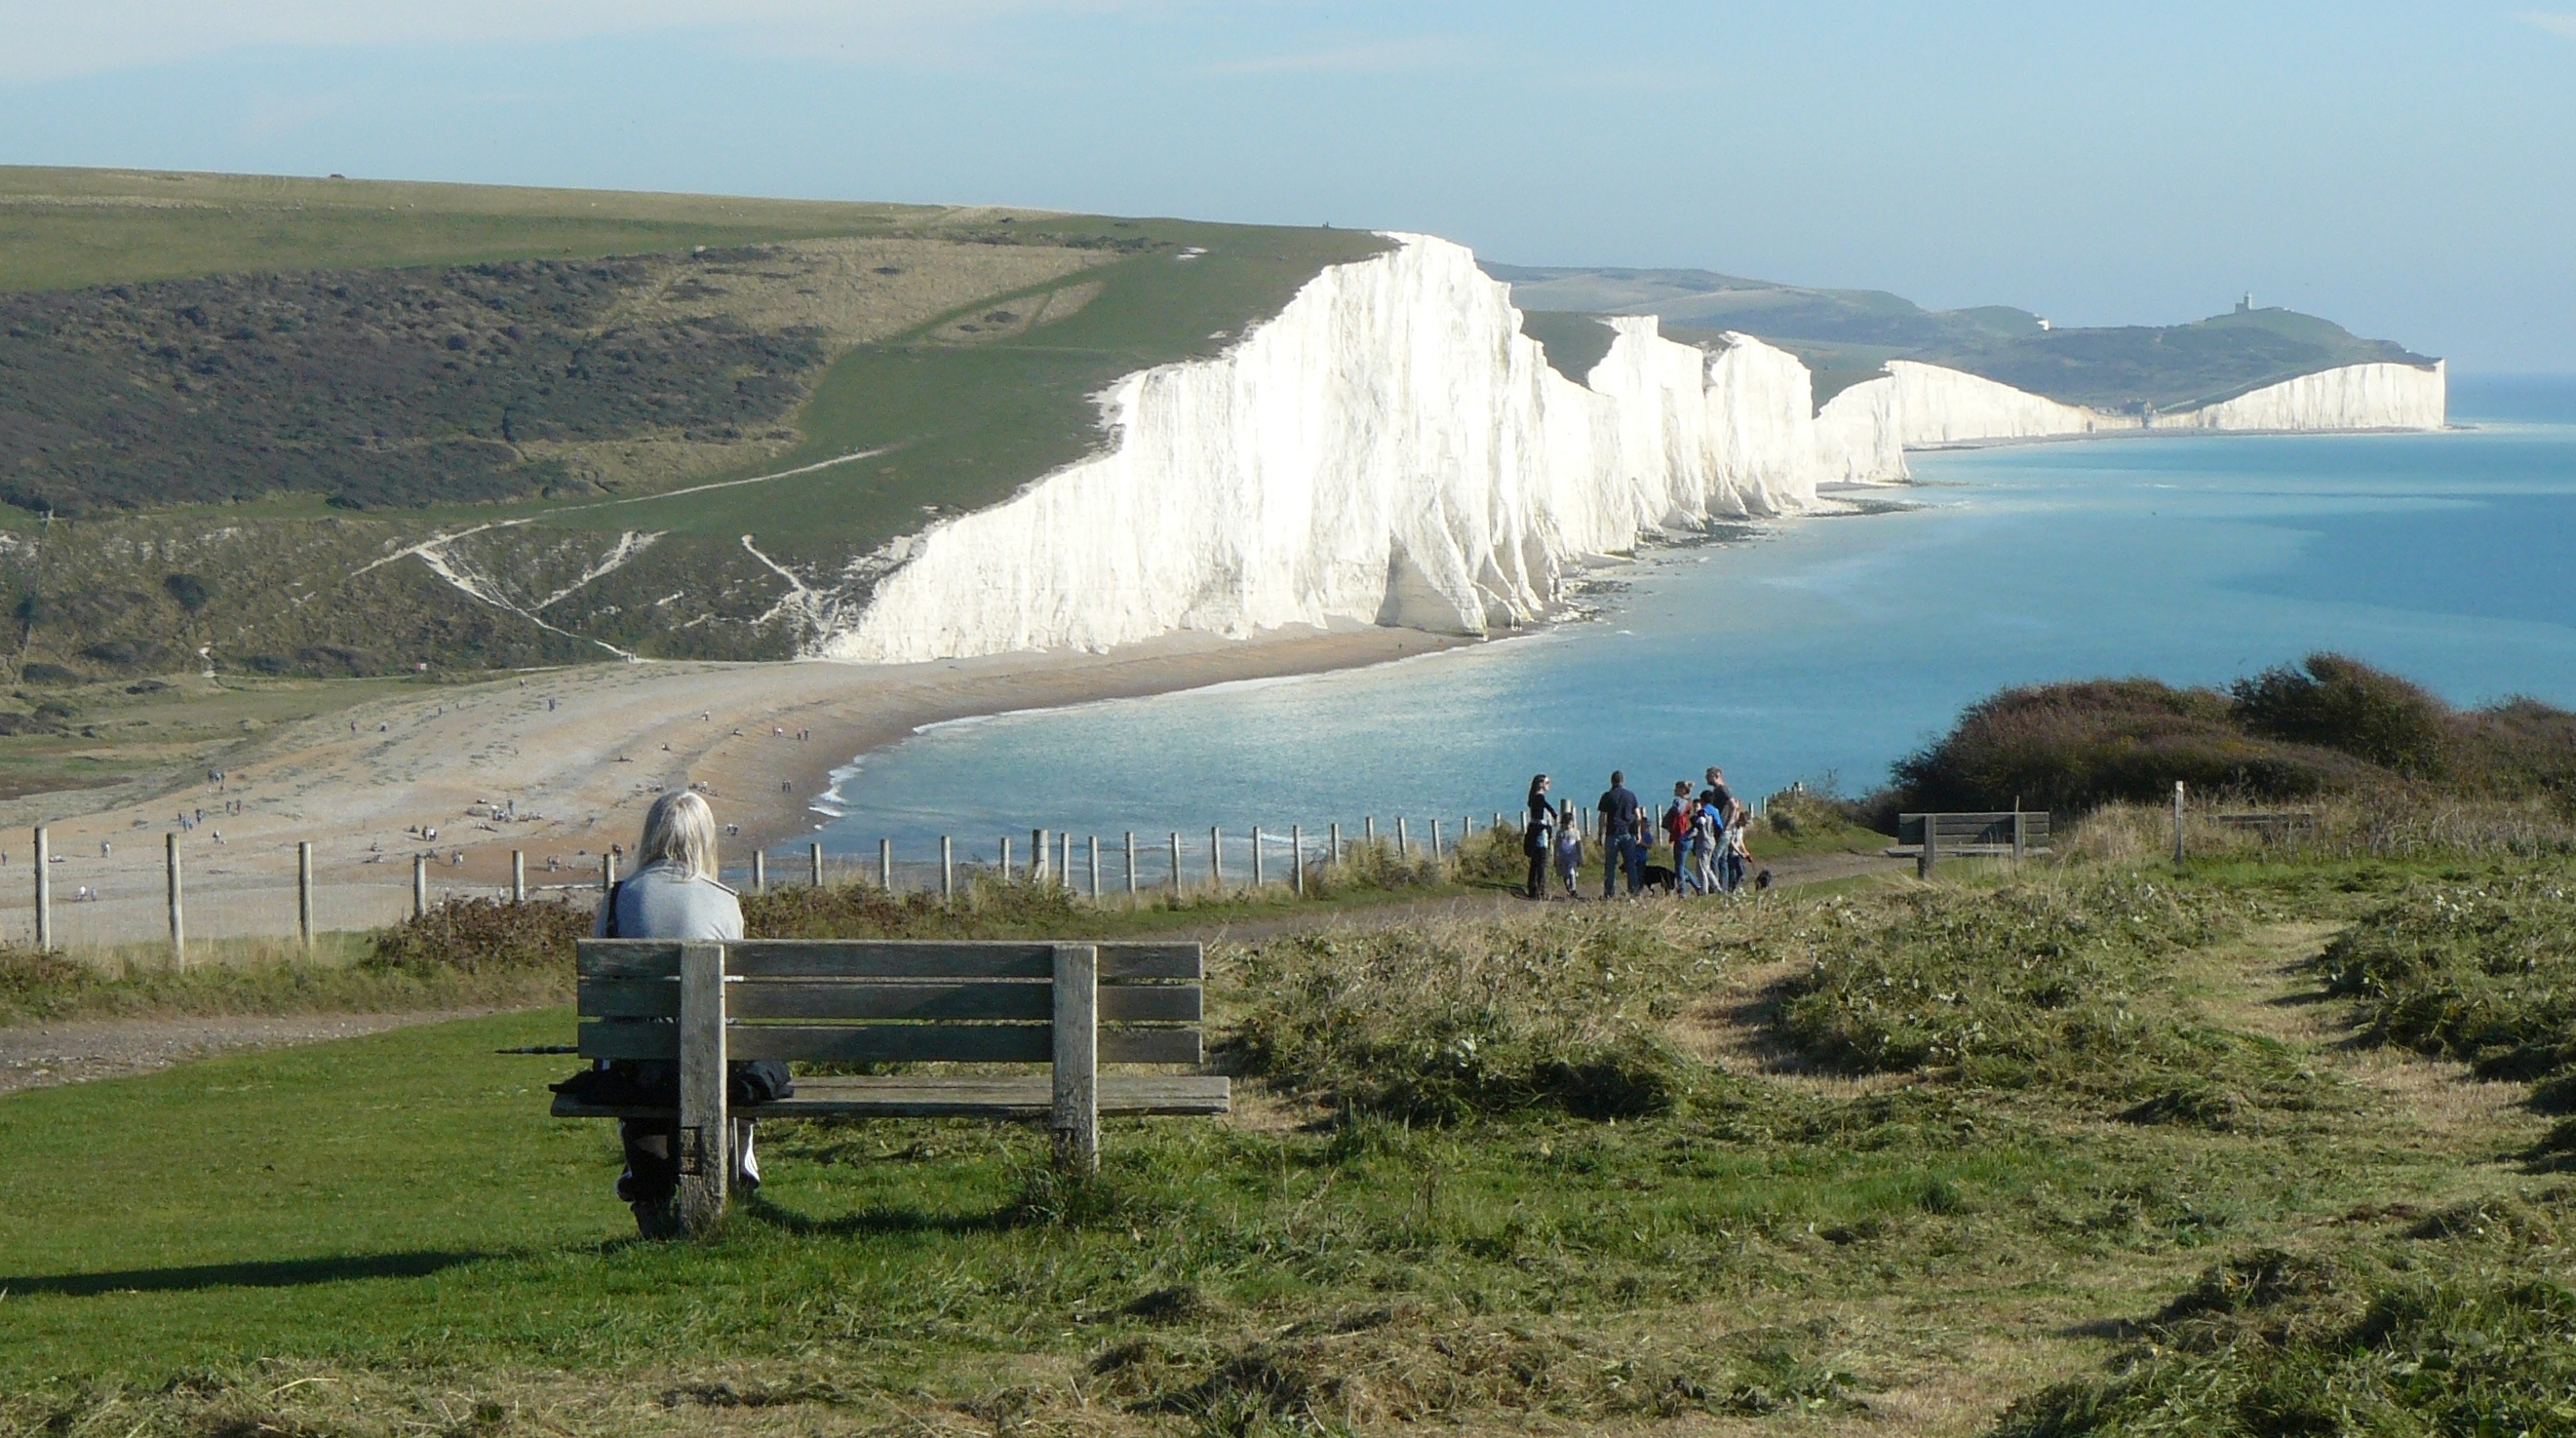
seven sisters, eastbourne, coast, headland, promontory, cliff, coastal and oceanic landforms, terrain, sea, bay, cape, ocean